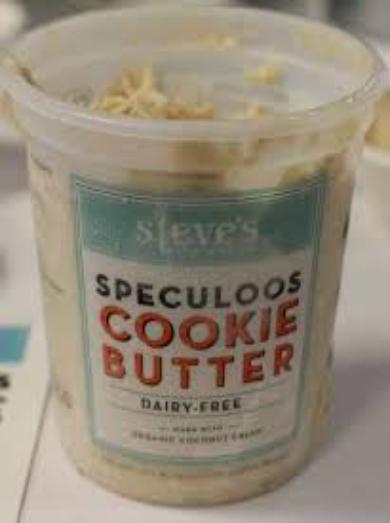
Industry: Food